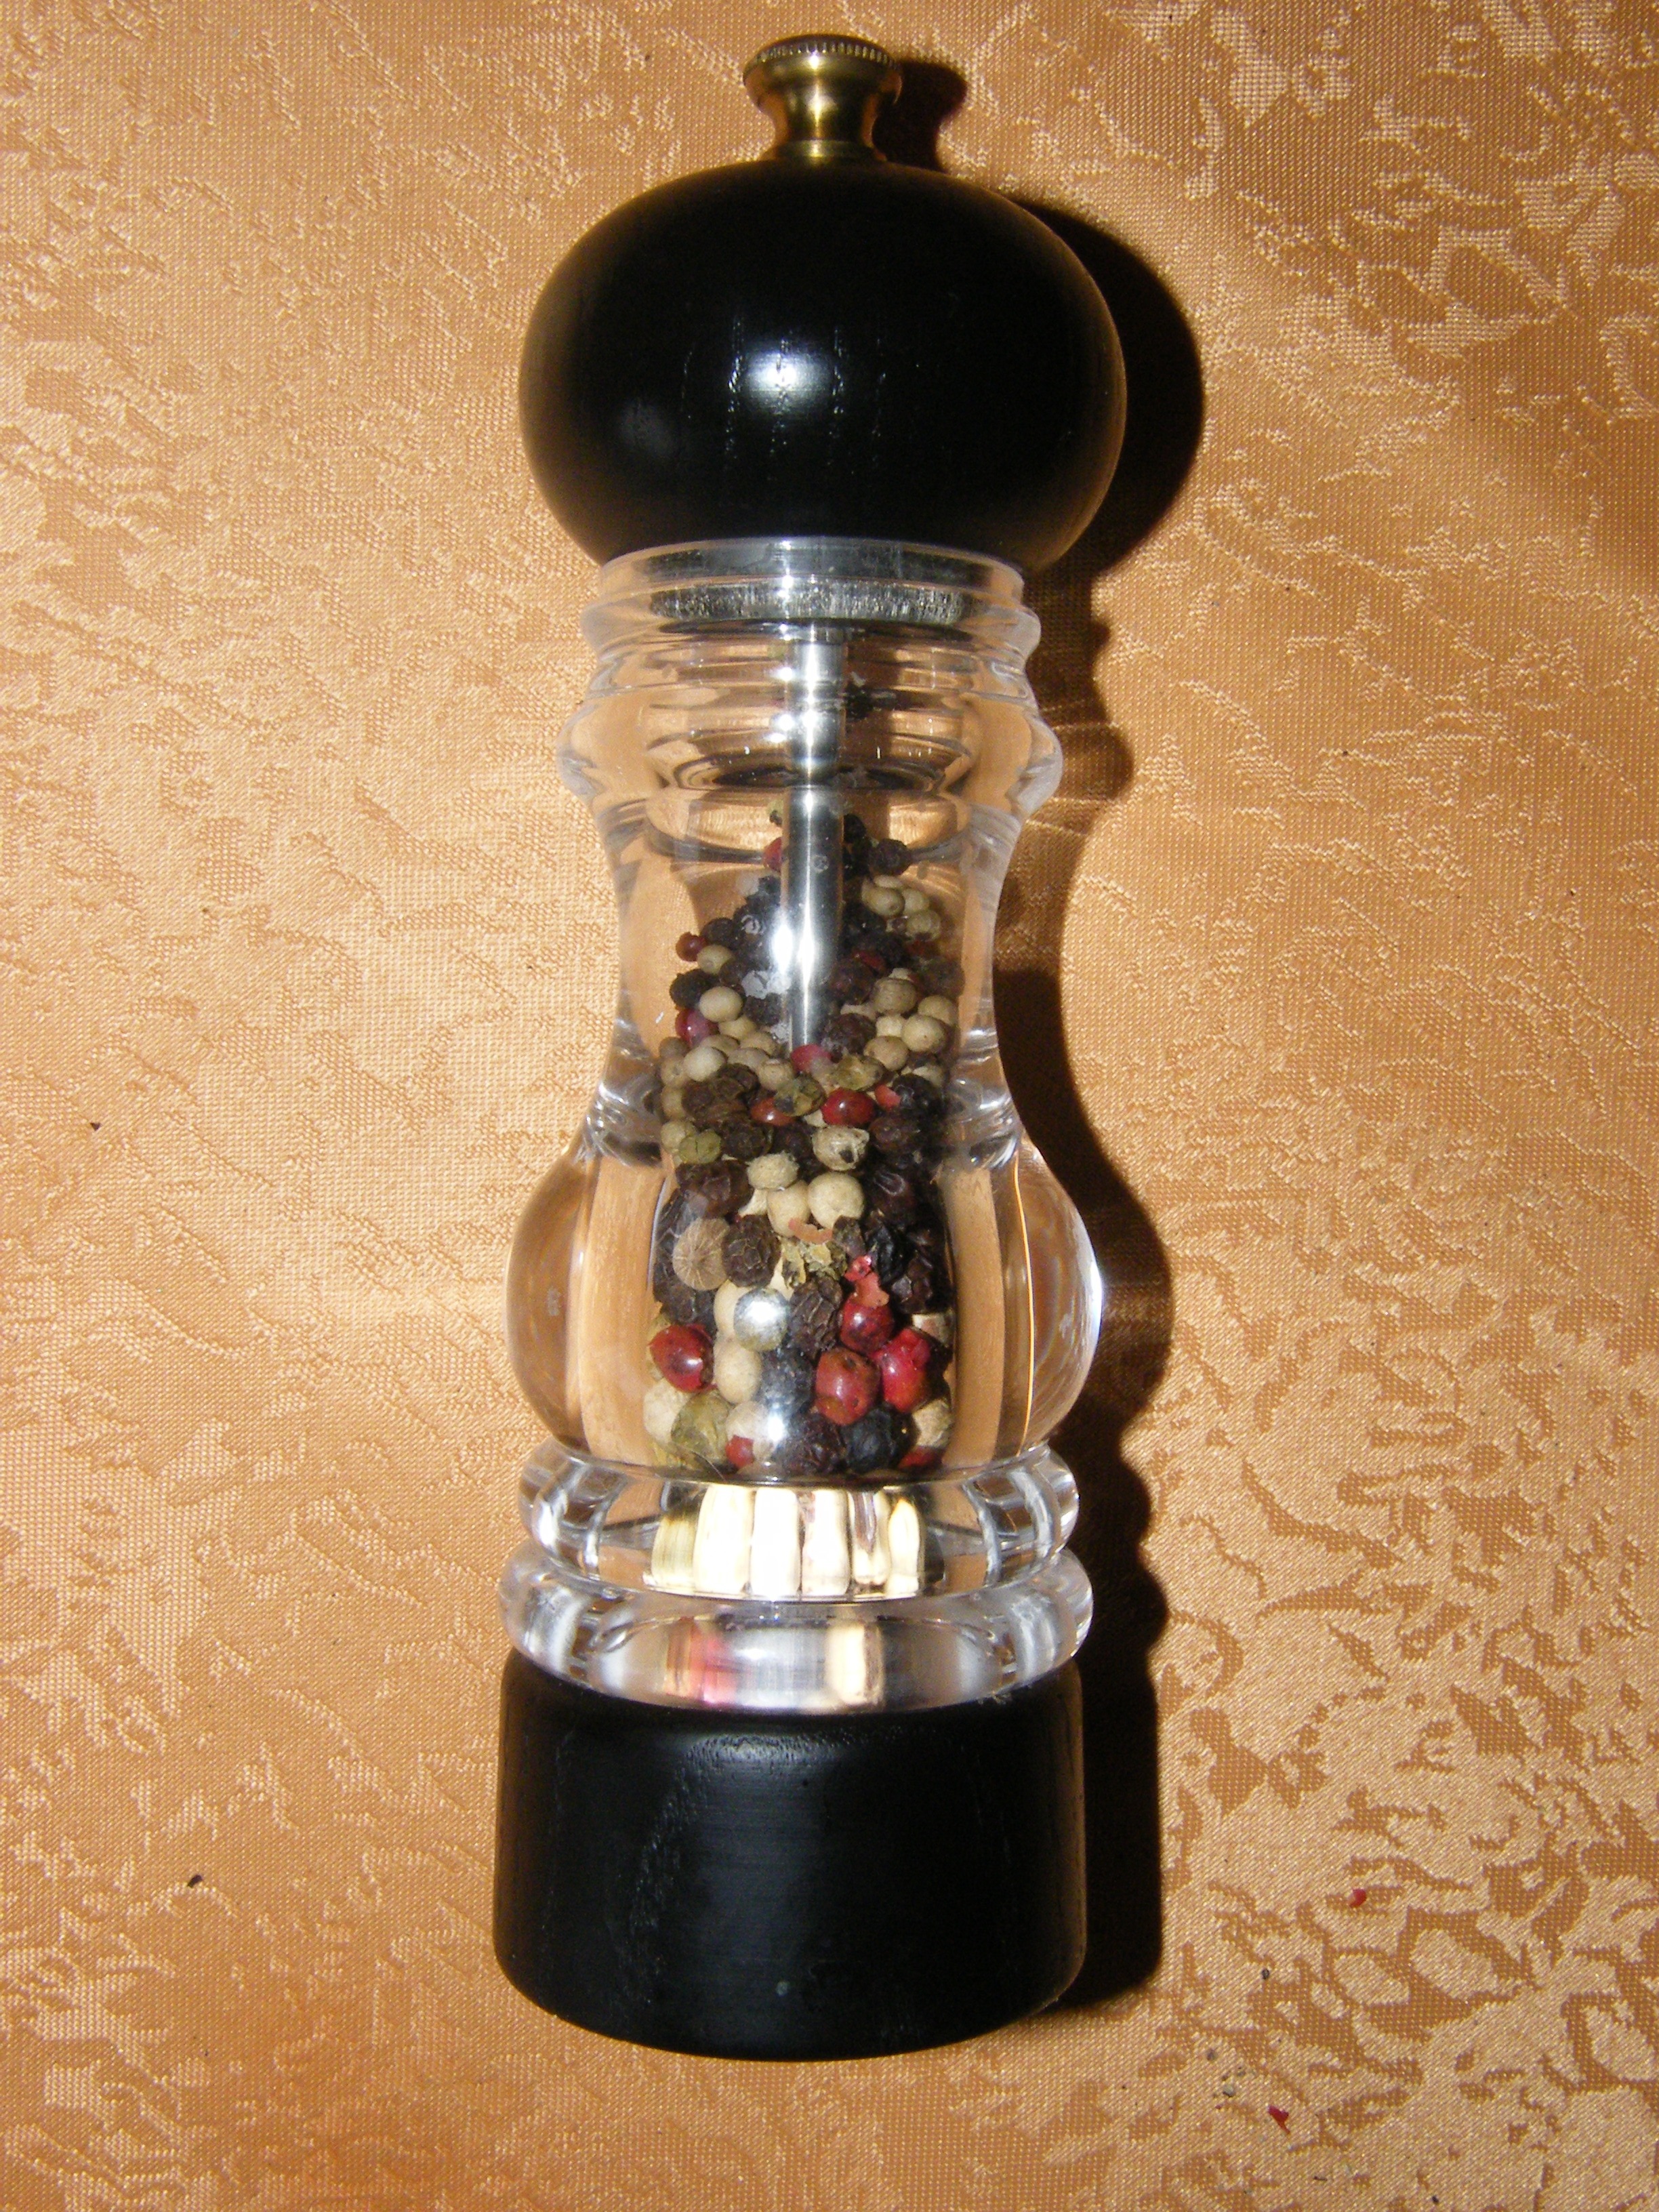
glass, orange, bottle, lamp, colorful, lighting, wine bottle, light fixture, pepper mill